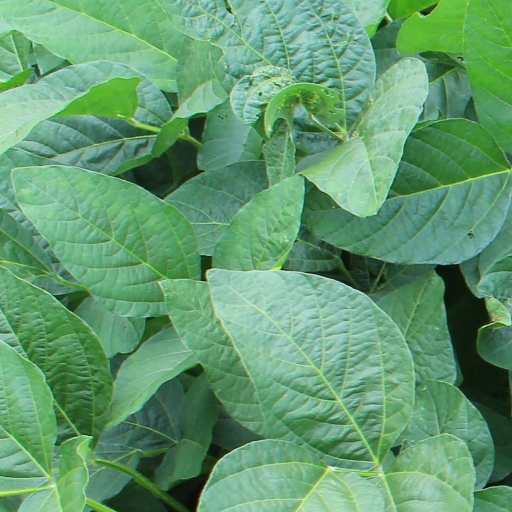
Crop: soybean